Komakichi Matsuoka

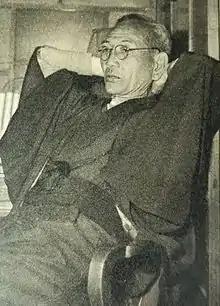

was a Japanese politician and labor activist. Born in Iwami Province (present day Tottori Prefecture), Matsuoka was a steelworker at Japan Steel Works who joined Suzuki Bunji as a business agent at the predecessor to the Japanese Federation of Labour in 1917.